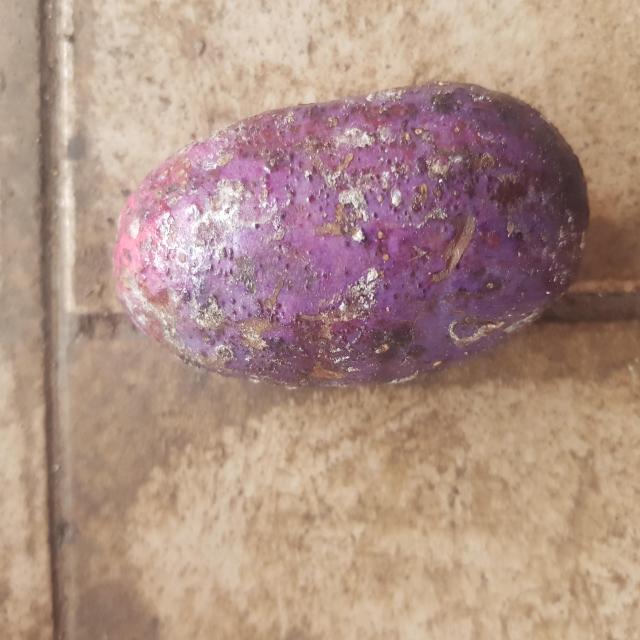
Plum grade: spotted